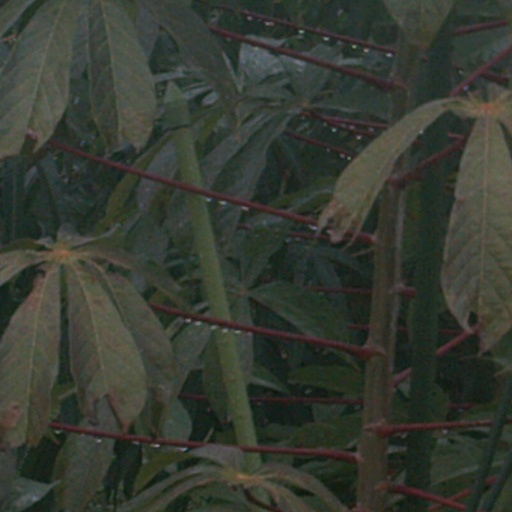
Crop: cassava